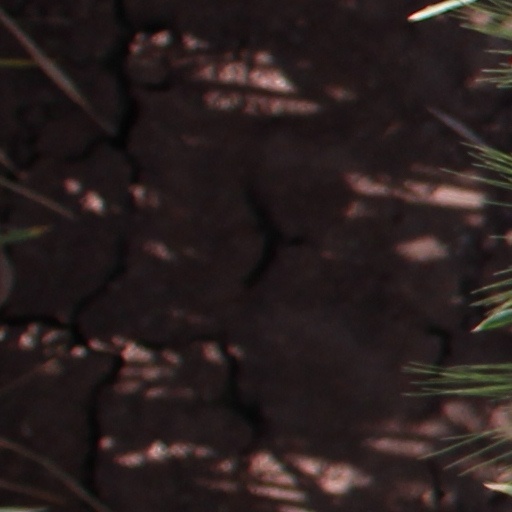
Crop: wheat